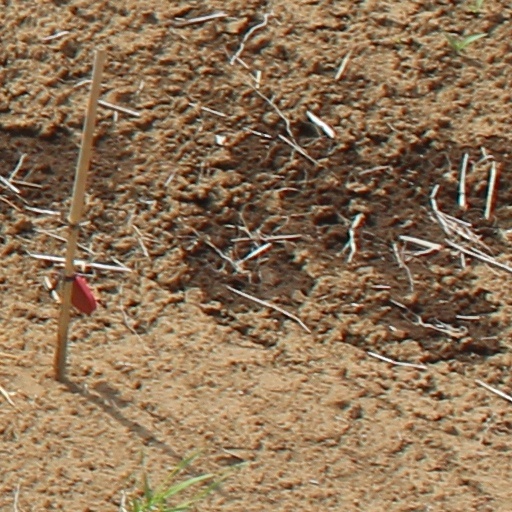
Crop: wheat